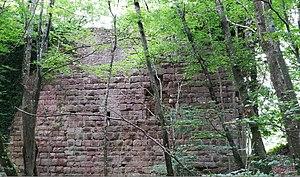
Pierres à bossages, latrines.
Le château de Turquestein est un château fort en ruines situé à Turquestein-Blancrupt, en Moselle.
Turquestein-Blancrupt est une commune française située dans le département de la Moselle en région Grand Est.